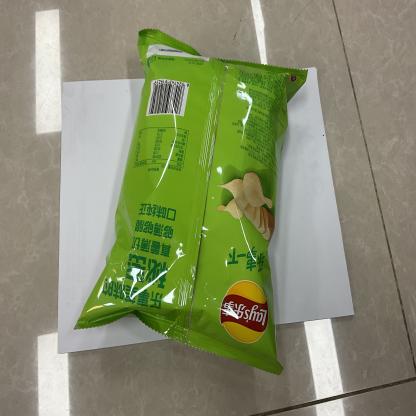
Label: plastics